Thomas Neir

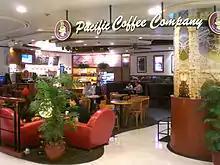
A Pacific Coffee Company store in Telford Plaza, Hong Kong.

Thomas Neir is currently CEO of TorrX, Inc. and a partner in Cow Hollow Associates, LLC He also founded and was the chief executive officer of the Pacific Coffee Company from the time of the company's founding until May 2005. Neir had also been a hi-tech company executive and senior financial analyst.